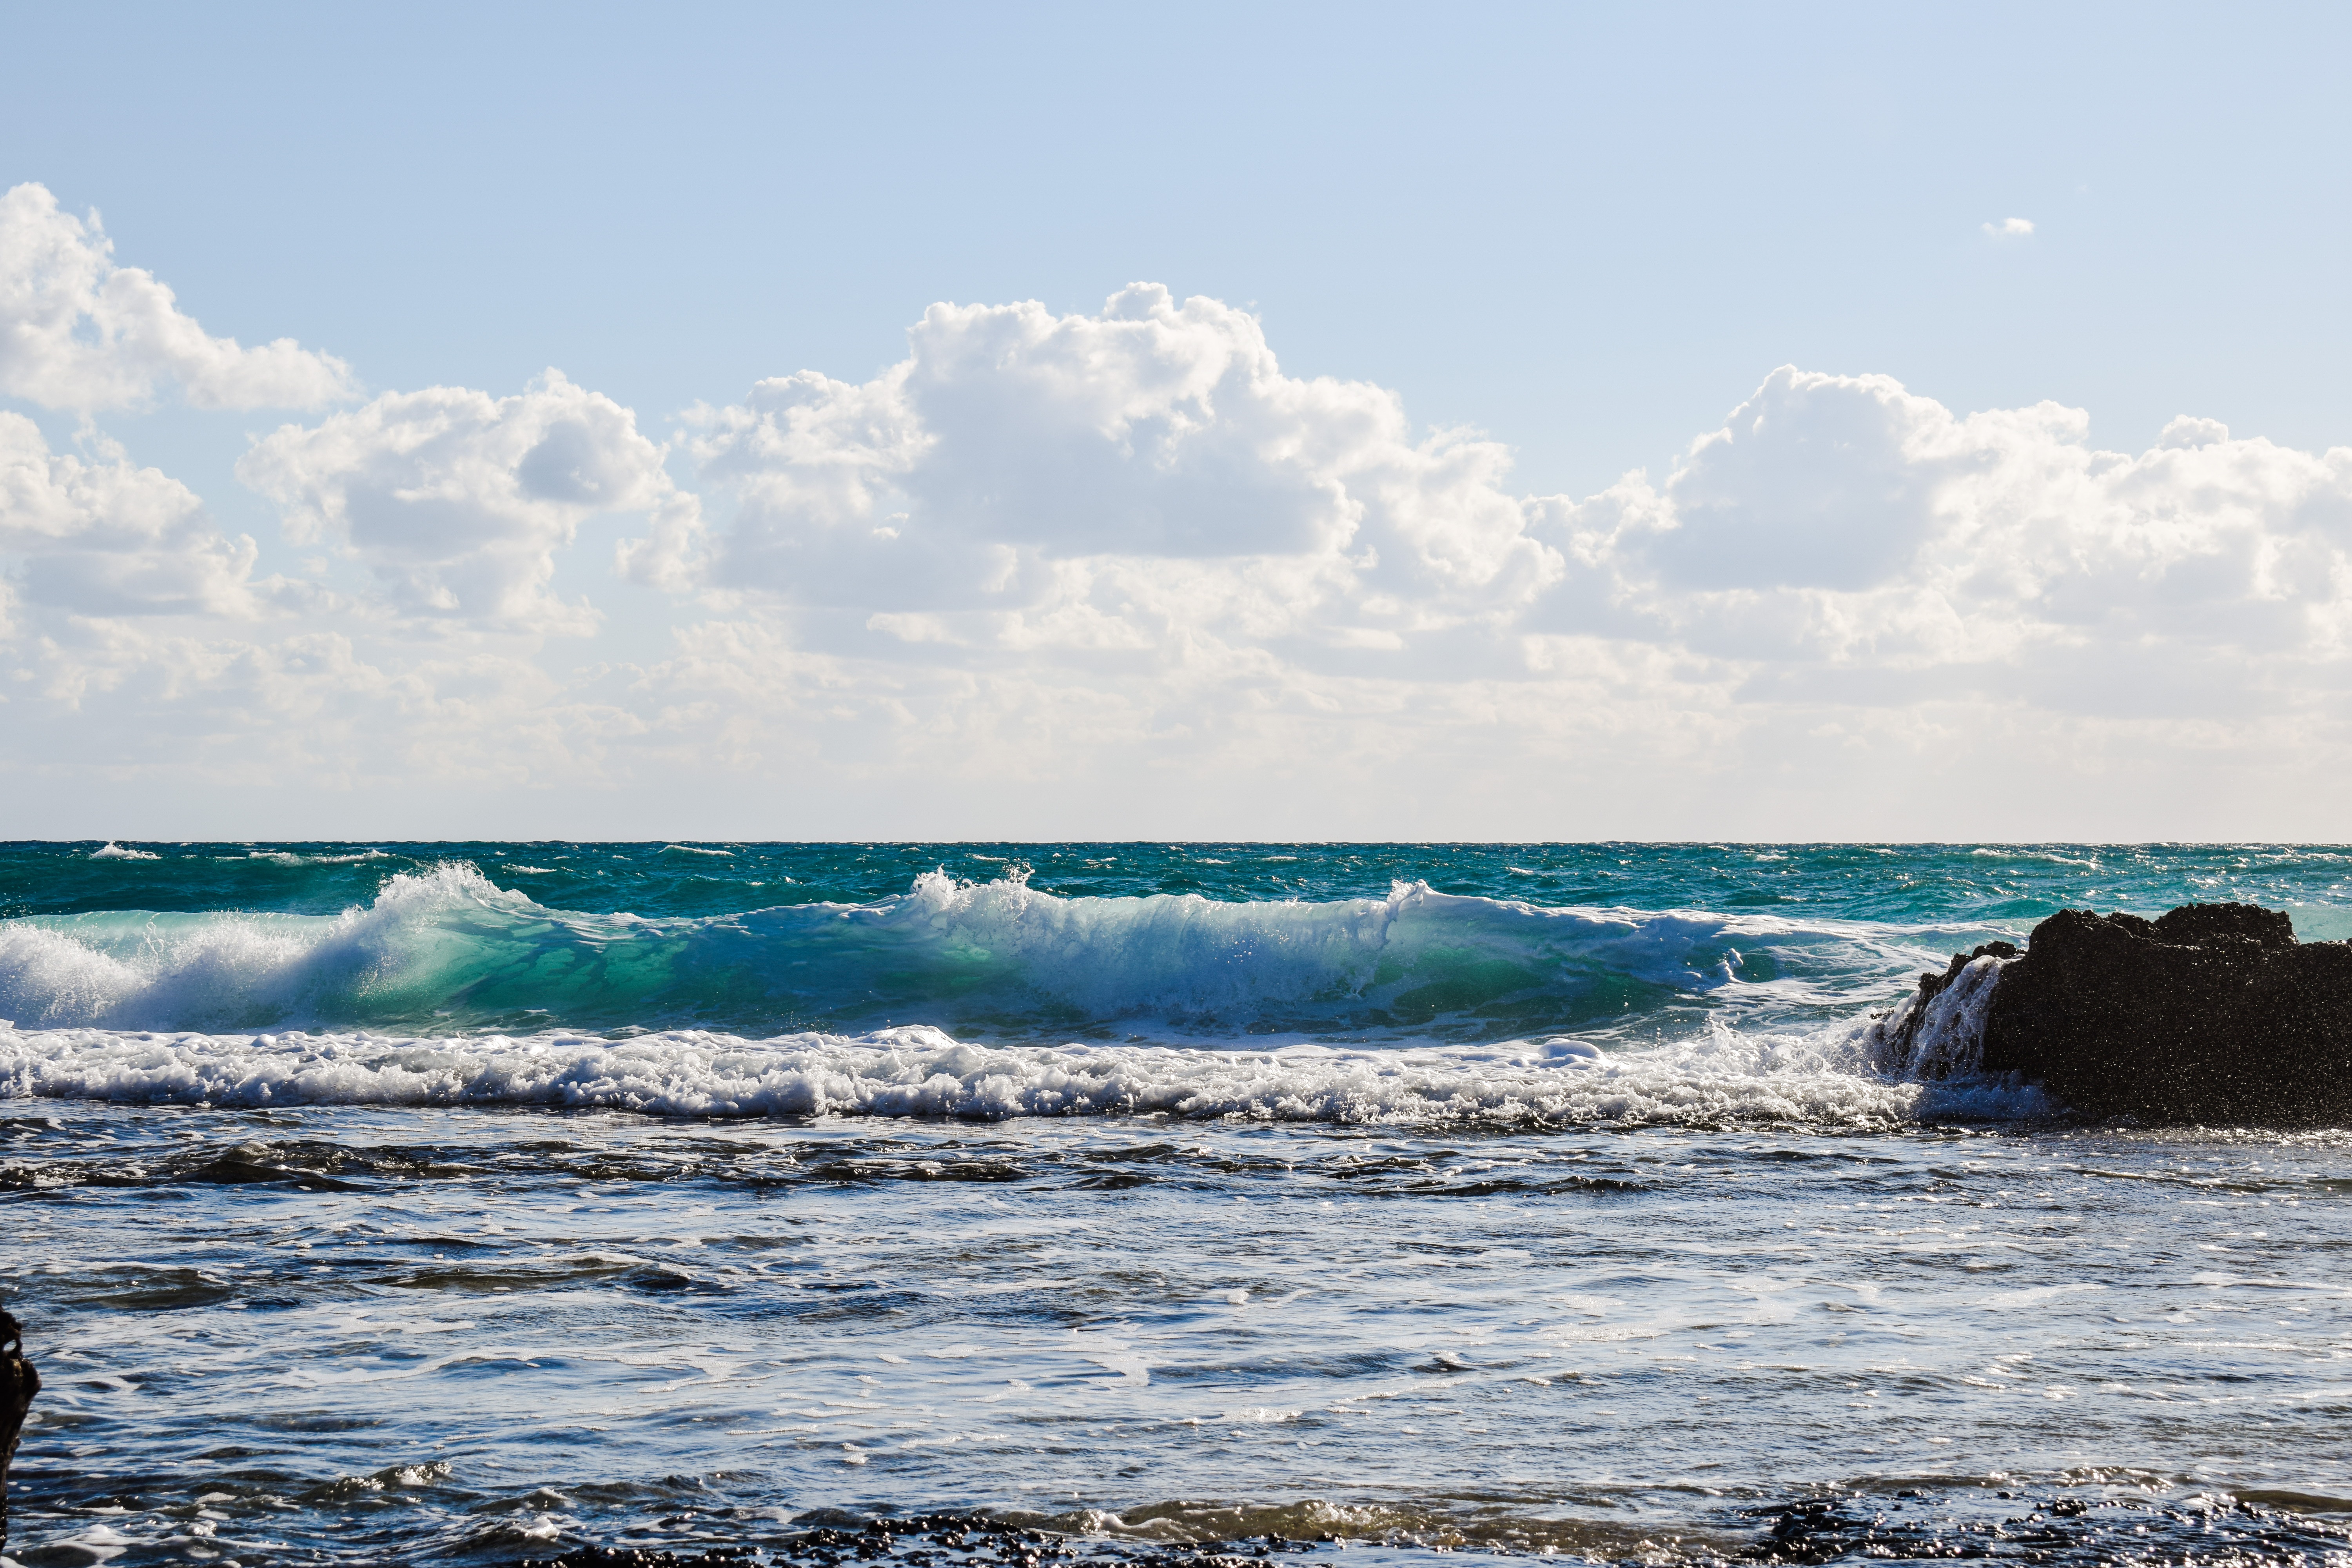
beach, sea, coast, water, nature, rock, ocean, horizon, cloud, sky, shore, wave, wind, foam, splash, spray, bay, blue, body of water, cape, smashing, wind wave